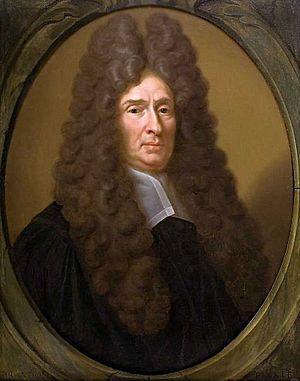
Philipp Reinhard Vitriarius (1647-1720) avocat allemand